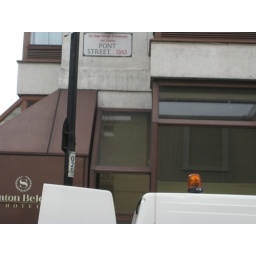
Pont street is named after a bridge that once crossed the Westbourne in its vicinity.